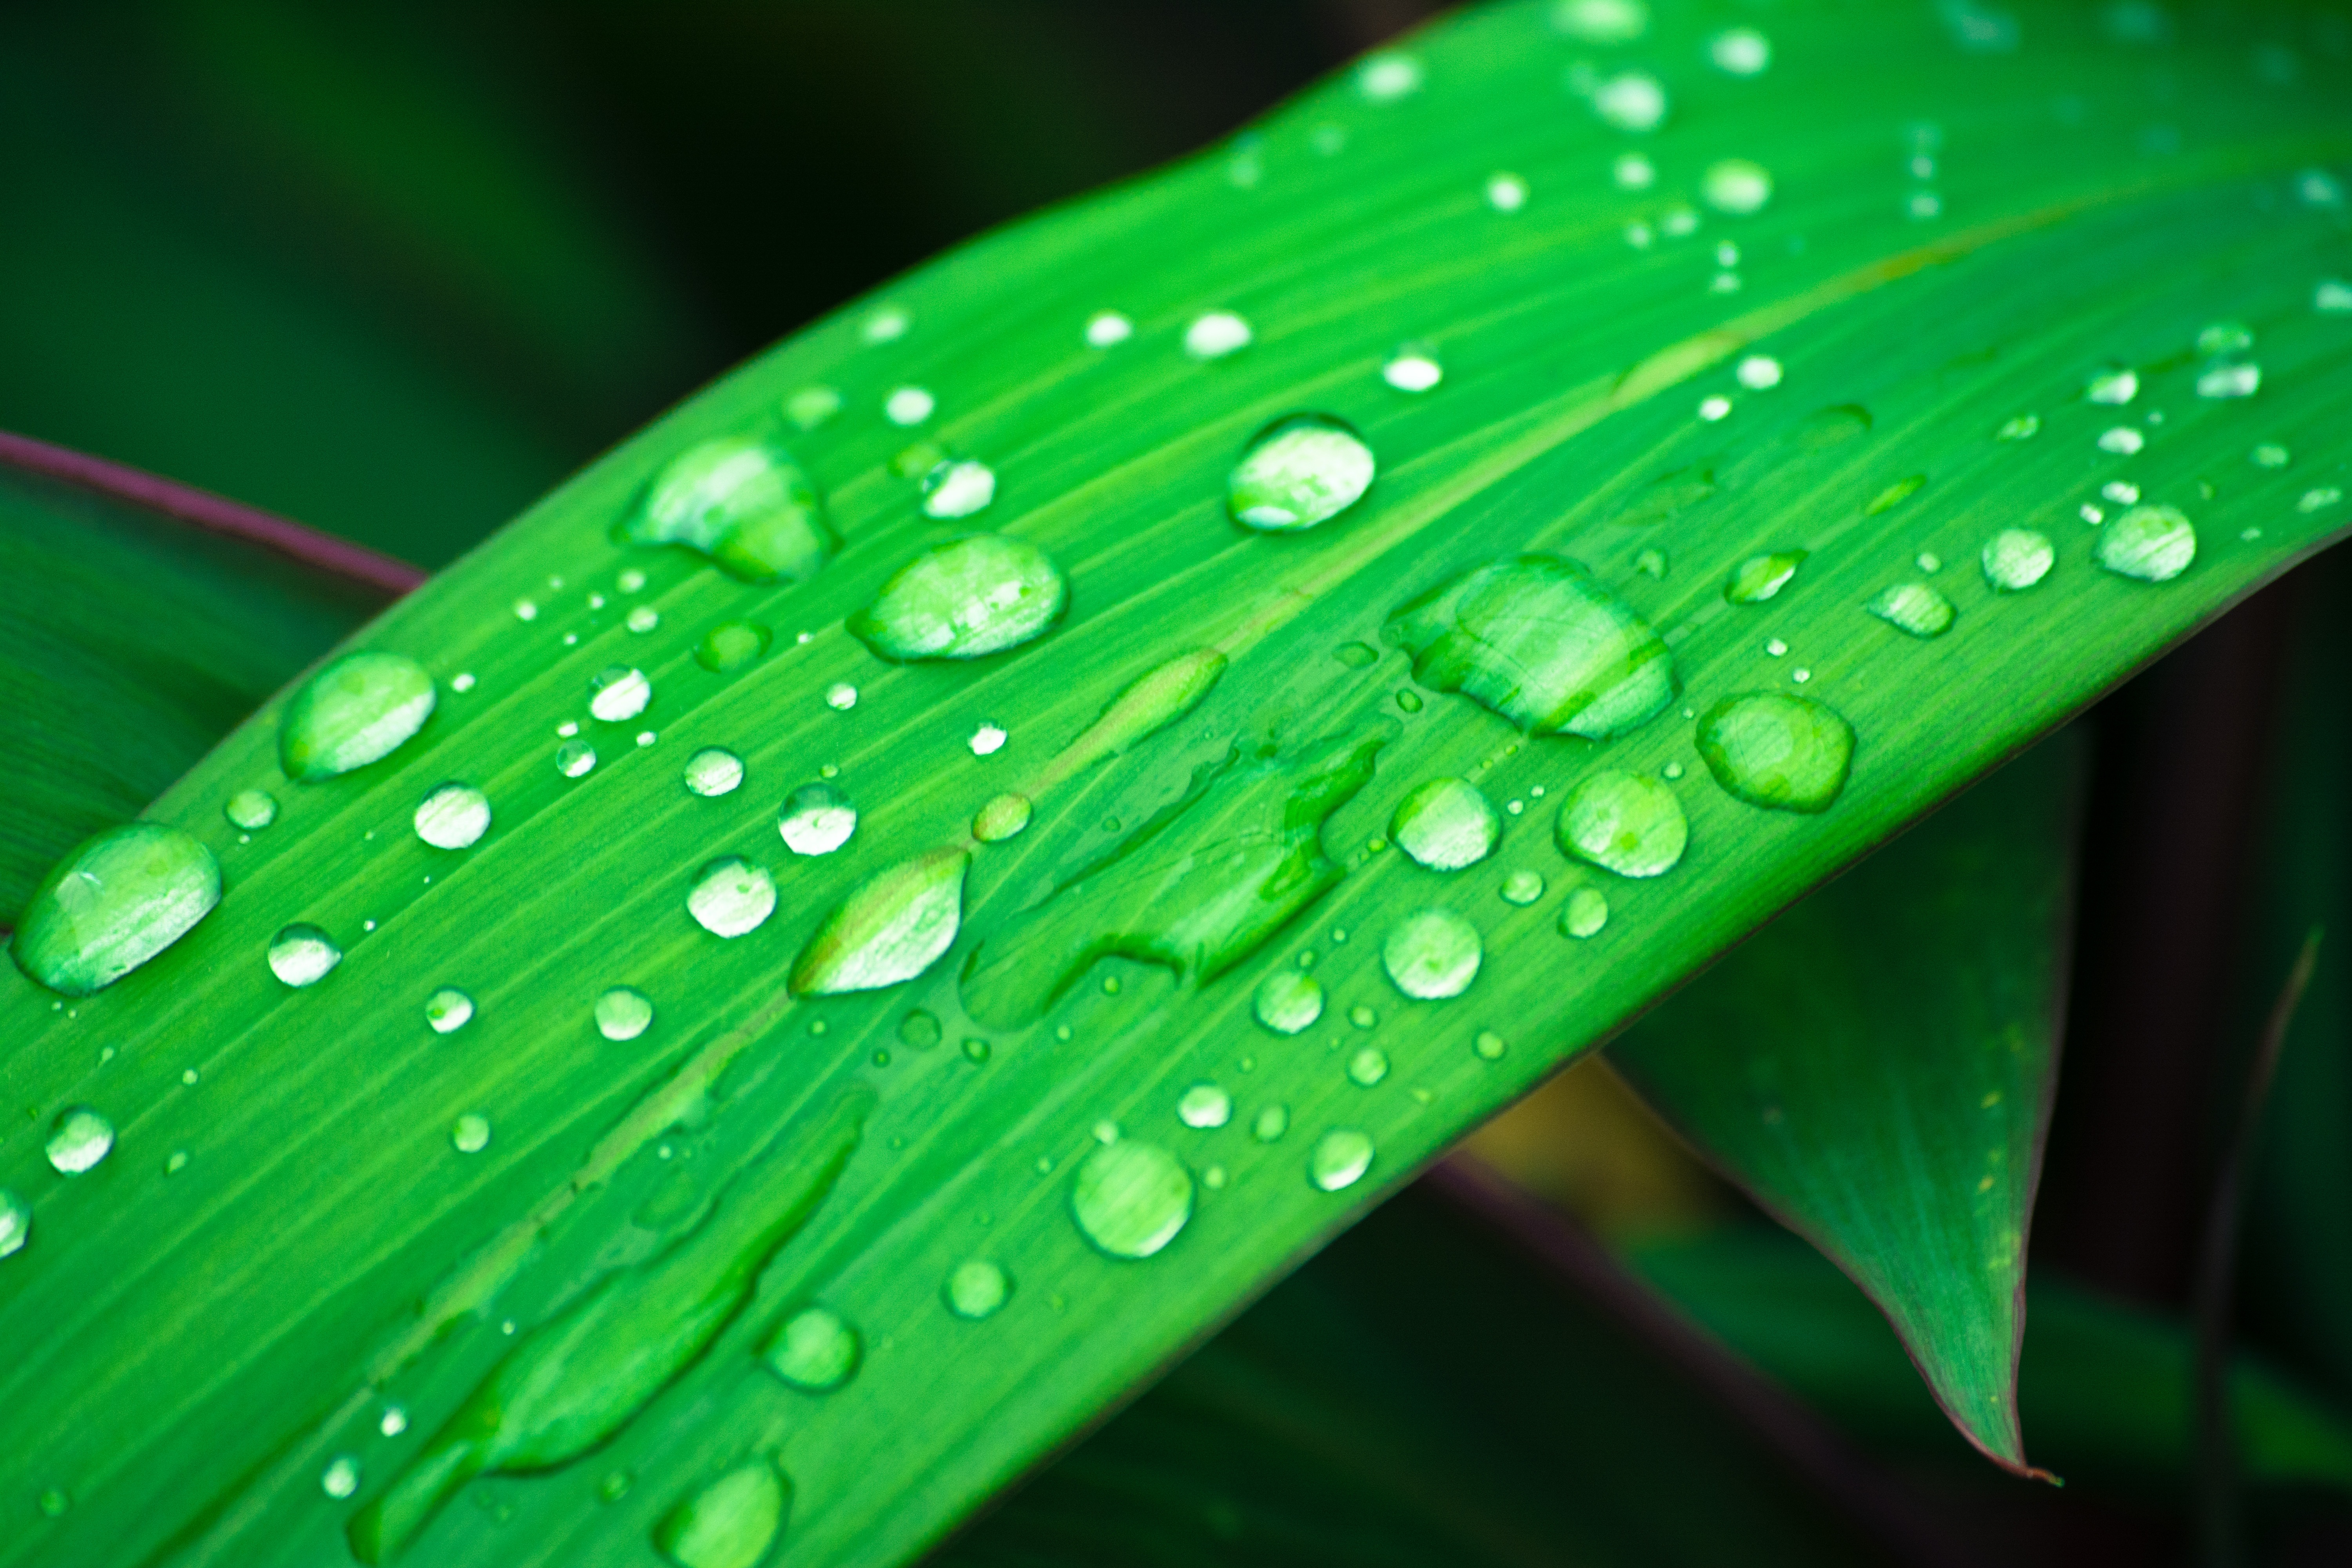
water, grass, drop, dew, plant, photography, leaf, flower, petal, green, close up, moisture, macro photography, green leaf, water droplets, droplets on leaf, plant stem